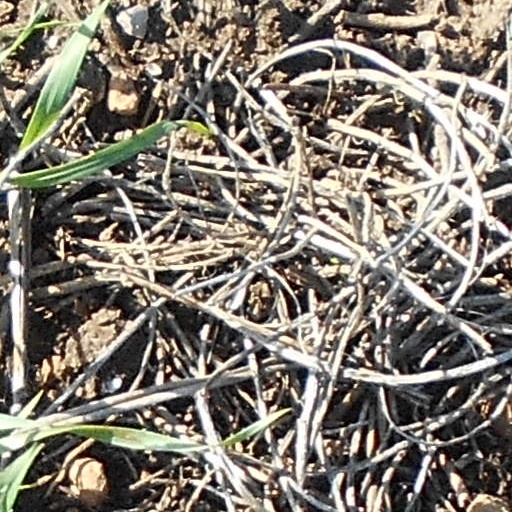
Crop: wheat